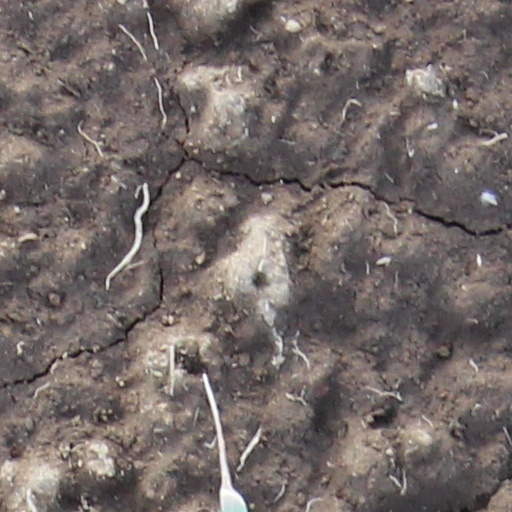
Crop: wheat